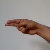
The image shows a hand gesture representing the letter 'H' in Indian Sign Language.